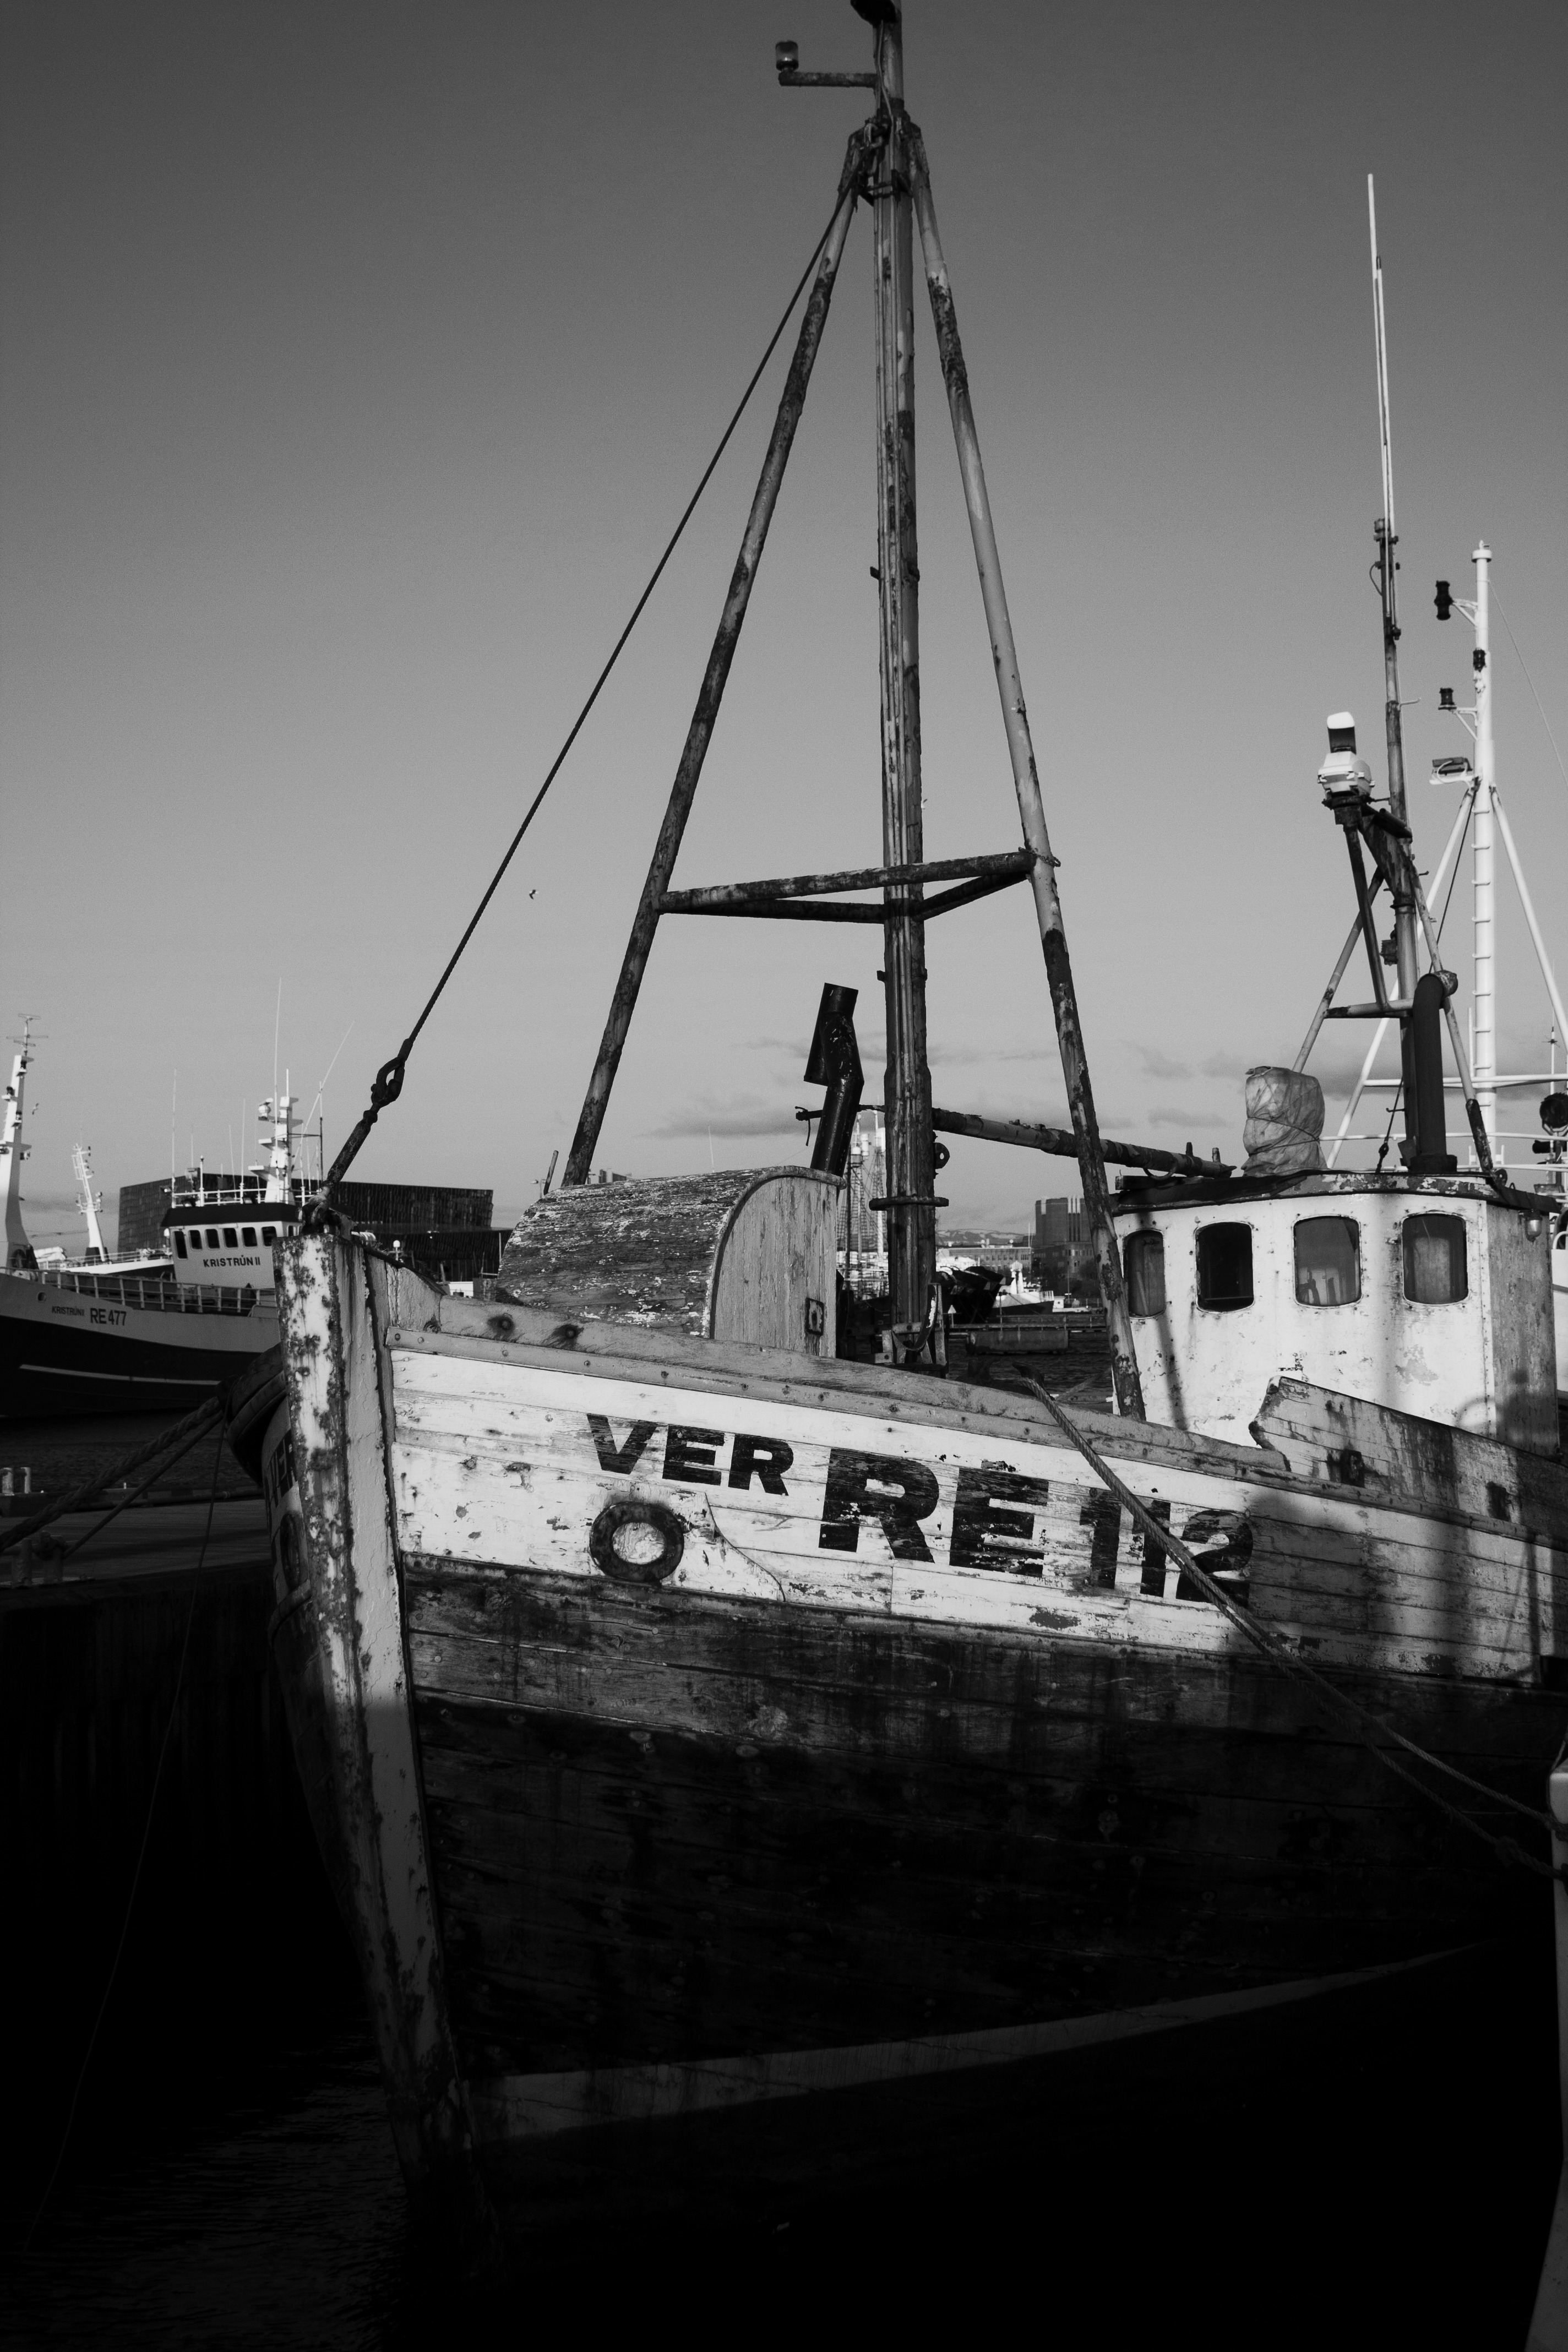
sea, dock, black and white, boat, old, ship, rust, vehicle, mast, harbor, iceland, monochrome, watercraft, fishing vessel, ocean liner, monochrome photography